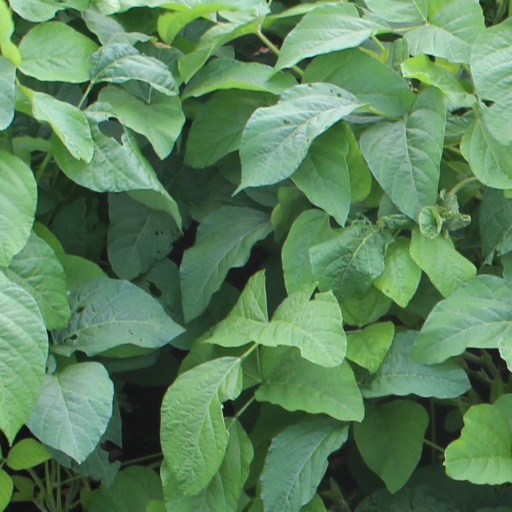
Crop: soybean